Ethnic groups in Burundi

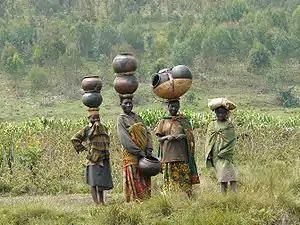
Twa women in Burundi

Native Burundians belong to one of the three major ethnic groups in Burundi: the Hutu, Tutsi, and Twa peoples. The historical origins of ethnic differentiation between Hutu and Tutsi are disputed, however members of both groups consider themselves distinct. The relations between the indigenous ethnic groups in Burundi have greatly varied depending on the historical context or era. Generally, the distinctions have always existed, yet at certain periods they have produced greater violence than others. The ethnic dynamics between Hutus and Tutsis have especially shaped Burundian history and politics and have become a major object of study by scholars. Today, the Hutu are the largest ethnic group in Burundi, representing approximately 85 percent of Burundians. Under Colonial rule and then Burundi's Tutsi-dominated postcolonial government between 1965 and 2001, the Hutu population was marginalized and subordinated to the Tutsi elites. Since the end of the Burundian Civil War (1993–2005), however, Hutus have been dominant in political life. The Tutsi represent approximately 14 percent of the national population. Historically, the Tutsi dominated political institutions in Burundi, including the nation's monarchy, then their favoritism by colonial governments, and even after independence, the subsequent dictatorial regimes of Michel Micombero (1966–76), Jean-Baptiste Bagaza (1976–87), and Pierre Buyoya (1987–93) were dominated by Tutsi elites which often discriminated against the Hutu majority. The Twa make up around 1 percent of Burundi's population. As an ethnic group, they have links to the pygmy peoples of the Democratic Republic of the Congo. Nowadays, they often work as unskilled laborers. The Twa have historically been economically and politically marginalized by the other two ethnic groups. They are often disproportionately poor and suffer from legal discrimination.